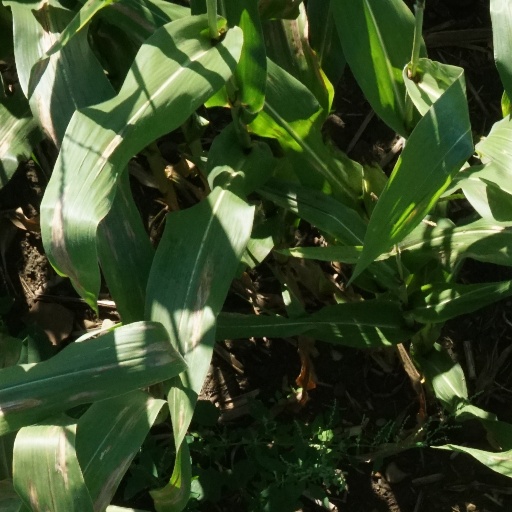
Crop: maize; corn